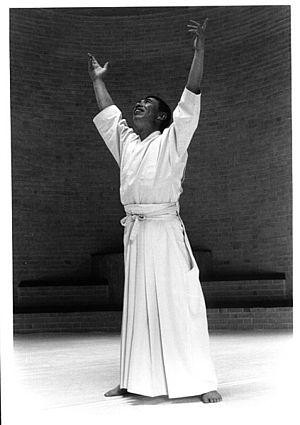
Noro Masamichi, fondateur du Kinomichi
Masamichi Noro a été Uchi deshi, élève interne, et Otomo, disciple servant, de Maître Morihei Ueshiba, fondateur de l'Aïkido ; il fut nommé Responsable par l'Aïkikaï du développement de l'Aïkido en Europe et en Afrique dans les années 60 et 70 ; il crée le Kinomichi en 1979.